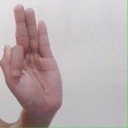
अक्षर: फ